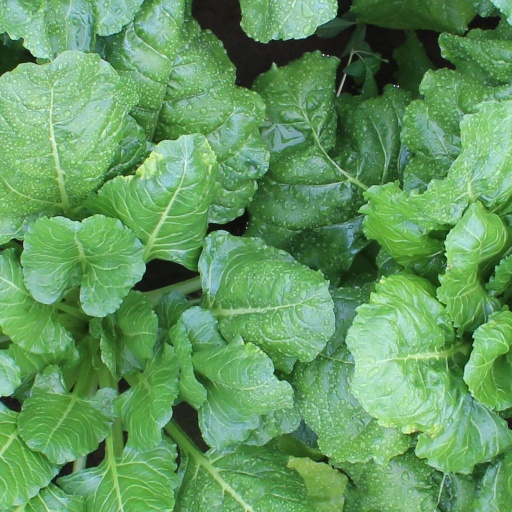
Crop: sugar beet